Källargränd

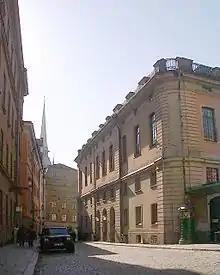
Façade of the Stock Exchange Building.

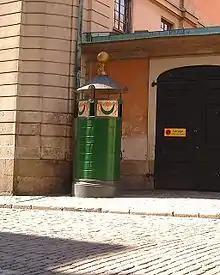
An old urinal in the alley.

Källargränd is an alley in Gamla stan, the old town in central Stockholm, Sweden, connecting Slottsbacken, the slope south of the Royal Palace, to the square Stortorget. It forms a parallel street to Trångsund and is intercepted by Trädgårdsgatan.